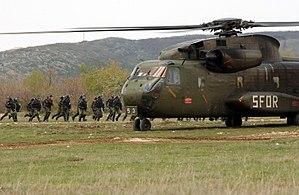
L'Heeresfliegertruppe est une branche de l'Heer, la force terrestre de la Bundeswehr. L’aviation de l’armée allemande est l’une des troupes d’appui au combat. Avec ses hélicoptères de combat et de transport, la Heeresfliegertruppe contribue aux opérations aéromobiles et mécanisées de l’armée.